Valtteri Bottas

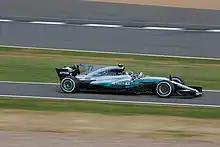
Bottas driving for Mercedes at the 2017 British Grand Prix

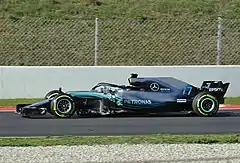

Bottas was set to remain at Williams for a fifth year, with the team announcing a lineup of Bottas and Lance Stroll in November 2016. Following reigning champion Nico Rosberg's shock retirement from the sport, Mercedes announced in January 2017 that they had signed Bottas to partner Lewis Hamilton at the team. Williams deputy team principal Claire Williams commented that she did not want to "stand in the way" of Bottas driving for a championship-contending team.